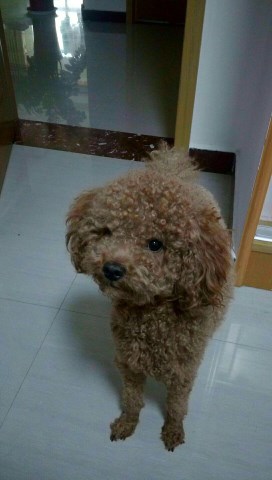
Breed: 7449-n000128-teddy